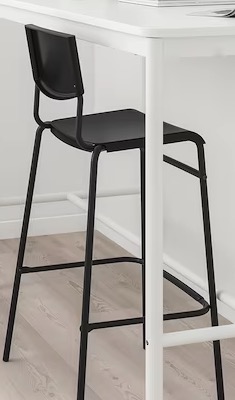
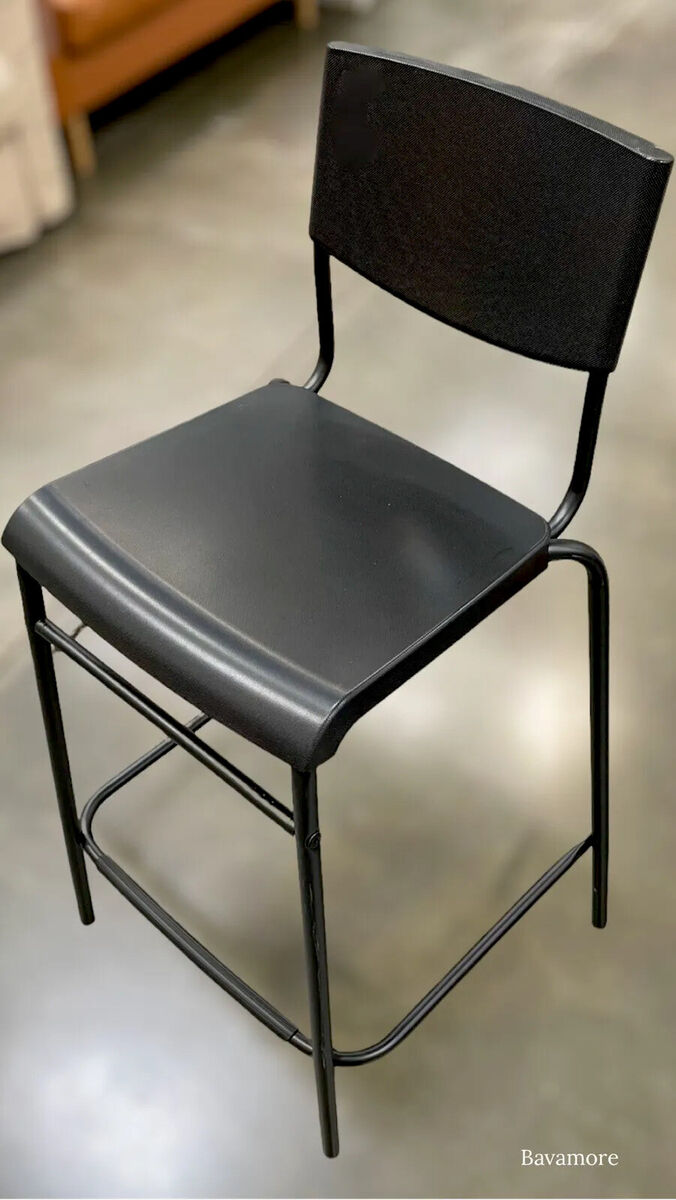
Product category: stool
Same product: yes